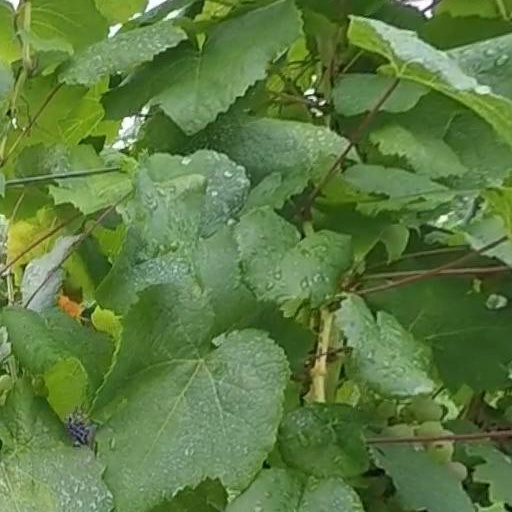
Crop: grape